Space Operations Command

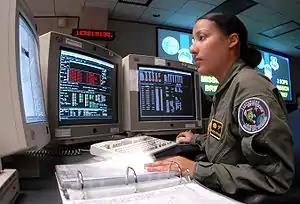
A space systems operator from the 2nd Space Operations Squadron operating the Global Positioning System in 2004

As U.S. Air Force space programs began to mature in the 1970s and in the early 1980s, their disjointed nature presented operational problems. The impending entry into service of the Space Shuttle in partnership with NASA sparked major competition between Air Force commands for internal control. Air Force Systems Command's Space and Missile Systems Organization had responsibility for military development of the shuttle, but it also sought operational responsibility as it was responsible for space launches. Aerospace Defense Command argued that its responsibility for the space surveillance system gave it the requisite experience required for shuttle operations. Traditional air defense had also lost its importance, and Aerospace Defense Command saw space operations as a way to preserve its existence.